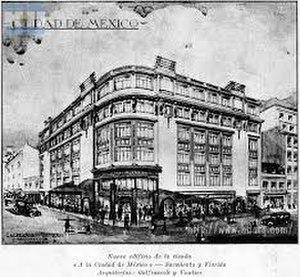
dessin architecte
Le grand magasin A la Ciudad de Mexico est lancée le 10 juillet 1888 par Alexandre Ollivier et Joseph Albert en Argentine au 205 de la Calle Florida à Buenos Aires.